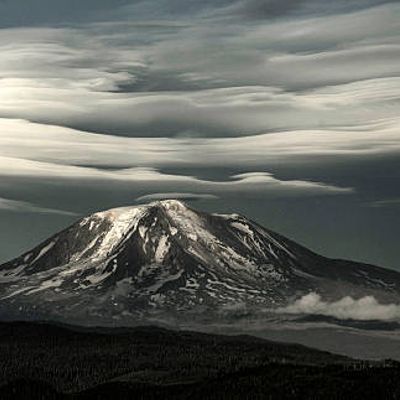
Cloud type: Altocumulus (Ac)